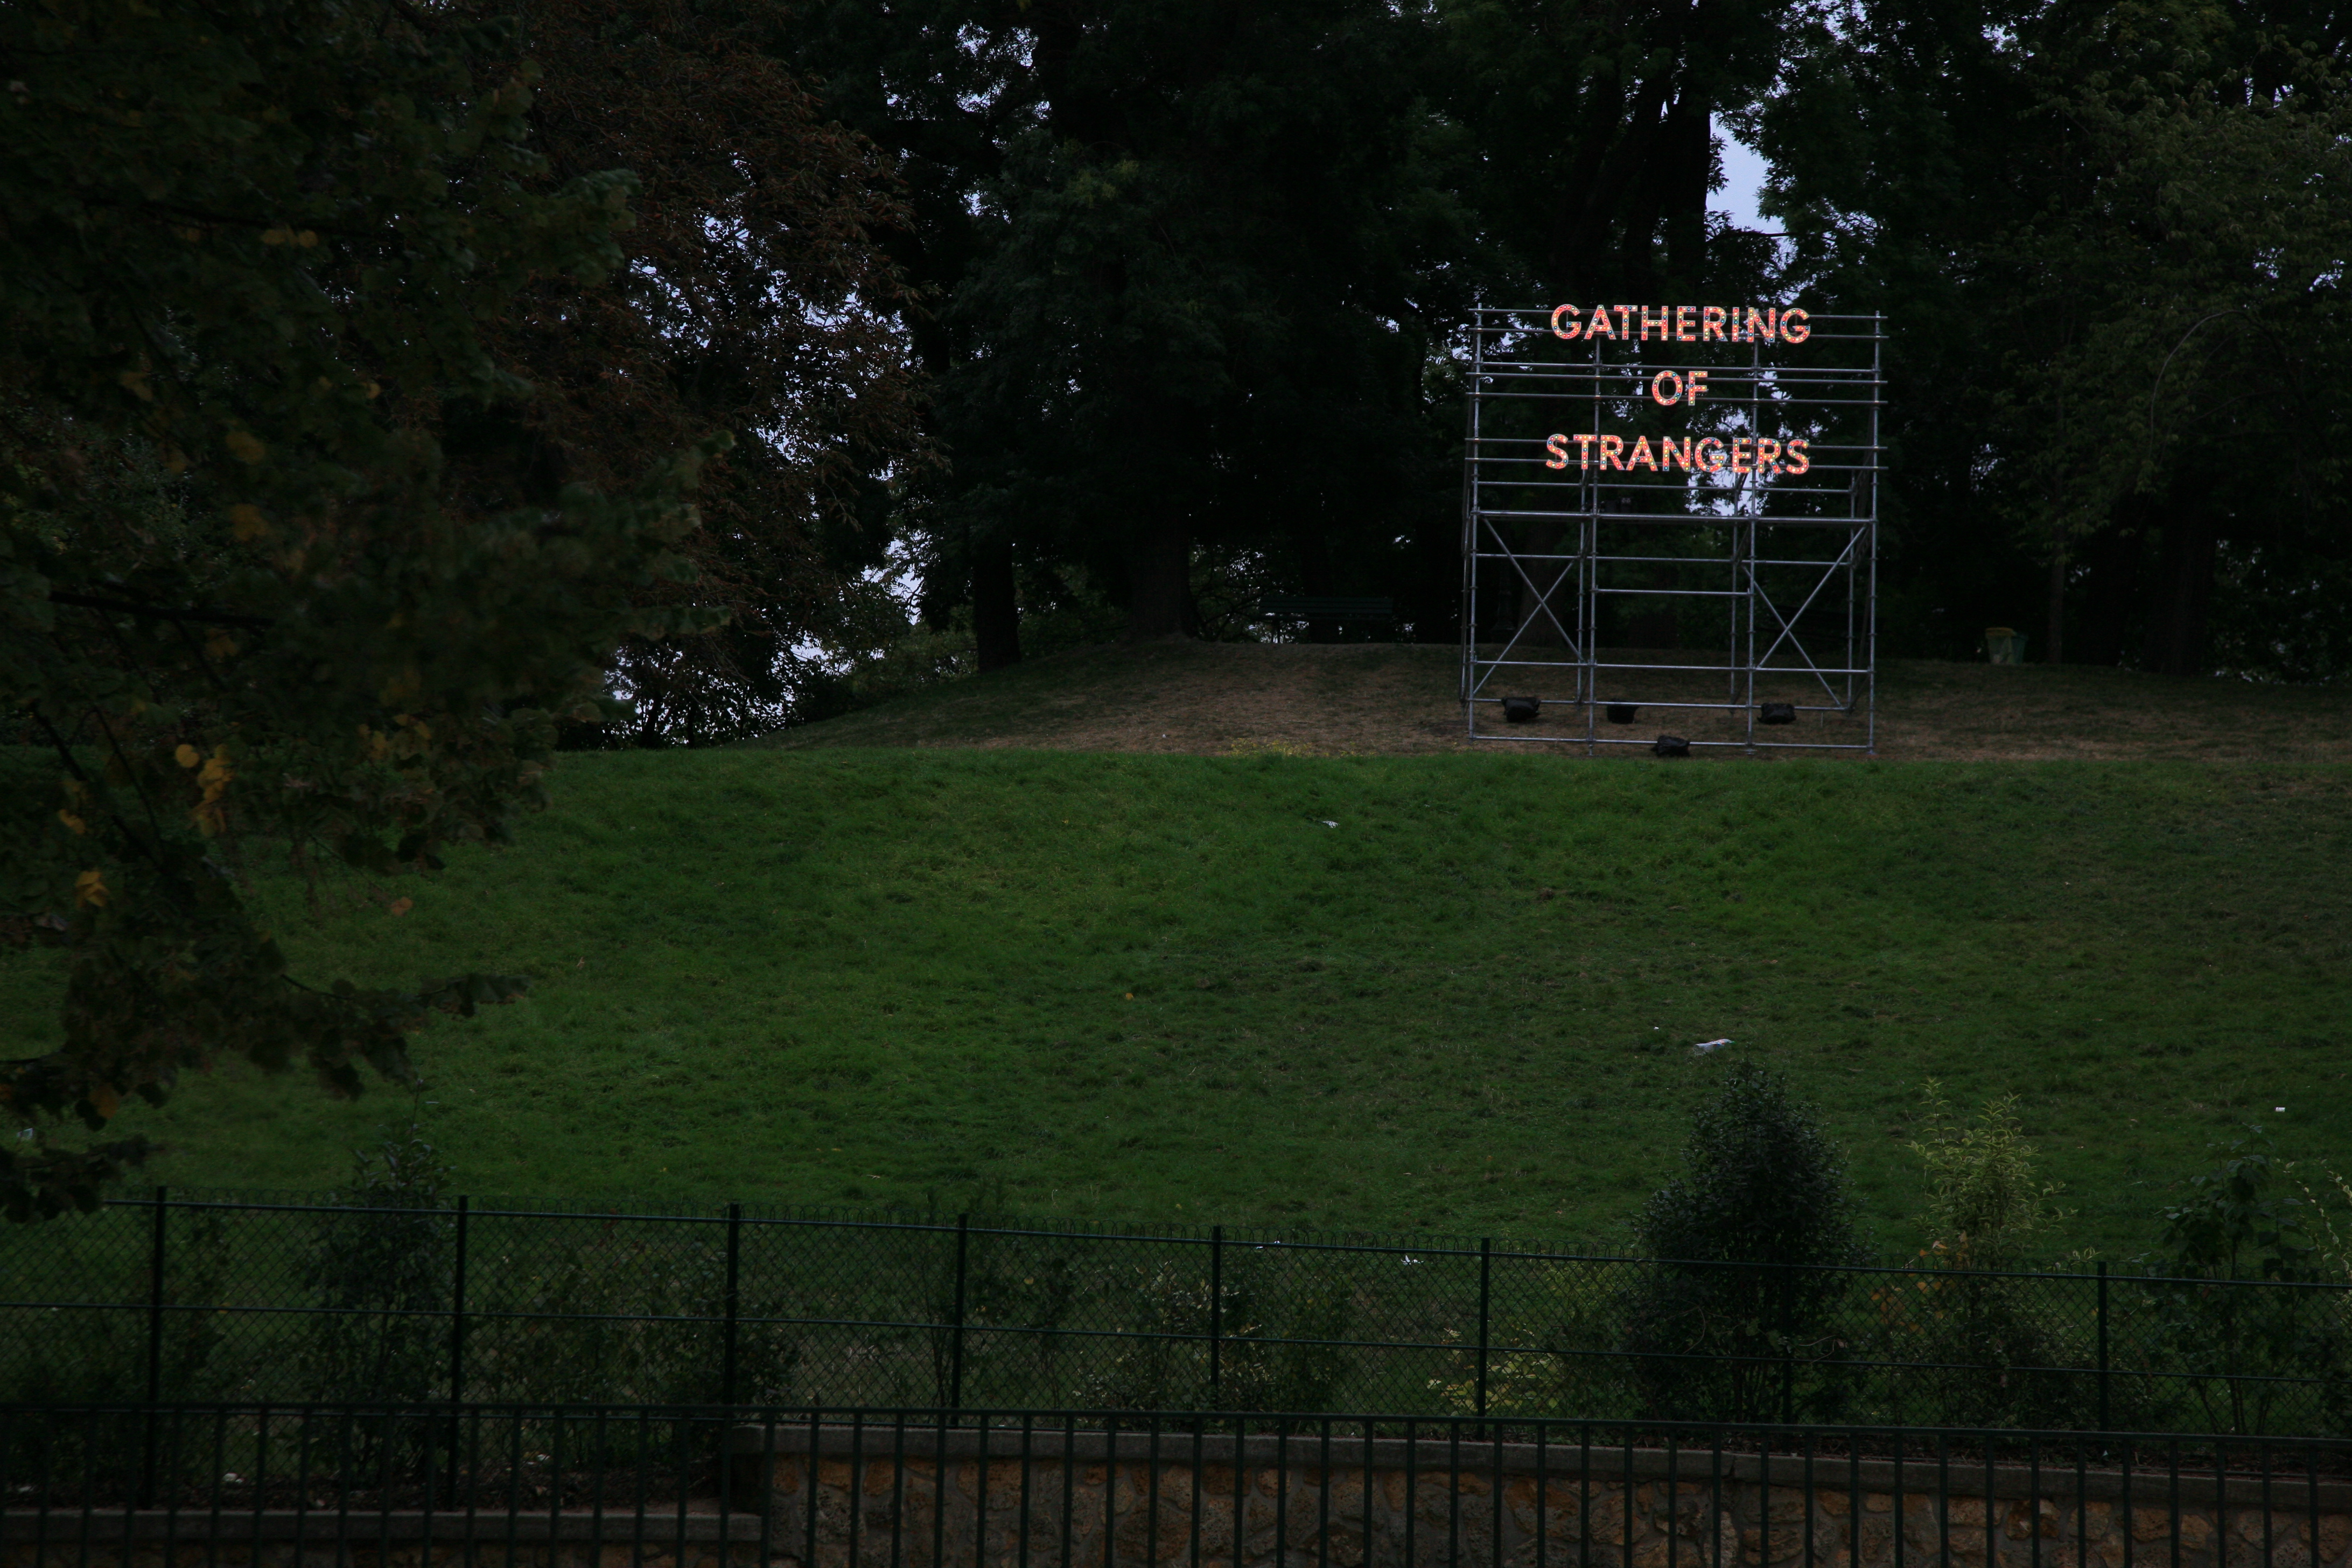
tree, nature, forest, bench, house, morning, paris, france, park, garden, art, bank, cool image, parc, arbol, arbre, kunst, installation, parque, baum, parco, banc, miracle, parigi, nuitblanche, parijs, whitenight, pary, butteschaumont, parcdesbutteschaumont, nathancoley, installationartists, conceptualartists, bristishartist, rural area